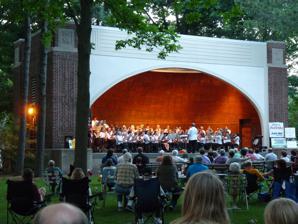
Building: Columbia Park Band Shell
Country: United States of America
Year built: 1931
United States historic place Columbia Park Band Shell U.S. National Register of Historic Places Location in Wisconsin Show map of Wisconsin Location in United States Show map of the United States Location 201 W. Arnold St., Marshfield, Wisconsin Coordinates 44°40′12″N 90°10′29″W / 44.67000°N 90.17472°W / 44.67000; -90.17472 Area less than one acre Built 1931 ( 1931 ) Built by Frank A. Felhofer Architect G.A. Krasin Architectural style Art deco NRHP reference No. 08000842 Added to NRHP September 3, 2008 The Columbia Park Band Shell is located just across the railroad tracks from the Marshfield Central Avenue Historic District in Marshfield, Wisconsin . The band shell was built in 1931 as a local make-work project similar to those pursued by many rural Wisconsin communities during the Great Depression .  Its weekly summer band concerts continue to provide a source of free, local entertainment.  The band shell was added to the National Register of Historic Places in 2008. Northside City Park The block on which the band shell now sits was donated to the city by Samuel Marsh in 1875 to be developed into a park.  The land sat idle  until the 1890s, when freshly-logged land in the area was being settled by farmers.  The subsequent arrival of manufacturers attracted laborers, and the growing population prompted the city to develop a central water supply:   a  120-foot steel standpipe in the center of the park block.  Meanwhile, St John's Roman Catholic church was being built on the block north of the park.  The church and park's proximity are thought to have bolstered concurrent development. In 1903, a wooden, Victorian-style bandstand was built on the east side of the park to host the summer concerts of  Marshfield's 135th Medical Regiment Band.  During World War I , this regiment carried the wounded from the front lines to medics.  In the years after the war, the 135th's twelve-concert summer seasons at the bandstand remained immensely popular. Band Shell In 1926, a city engineer deemed the wooden bandstand structurally unsound and recommended its demolition.  The summer concerts continued, albeit with the band and spectators level on the lawn.  In 1929, plans for a new facility ground to a halt as the nation reeled from the Wall Street Crash .  After  a series of designs and bids and the removal of the standpipe, construction of the final brick band shell began in 1931.  City leaders managed the shell's construction as a public works project aimed at employing local men displaced from their jobs by the Depression.  The city also accepted an offer from the  Marshfield Brick Company to supply bricks at a reduced price of ten dollars per thousand. The dome-shaped ceiling of the new band shell, an idea borrowed from indoor theaters to improve acoustics ,  afforded a more focused, amplified sound.  This allowed the band to expand their repertoire beyond marches to more sensitive, nuanced compositions.  Supported by a concrete foundation, the rectilinear exterior structure is covered in horizontal brick.  Two pilasters frame the stage, laid in vertical bricks and topped with stone panels carved with crossed trumpets and drums.  Inside, the shell is composed of cedar and redwood with two storage rooms and two rear-access rest rooms. Legacy The shell's inaugural concert in the summer of 1931 was reportedly attended by over 3,000 community members.  The program included marches sprinkled with lighter fare such as the overture from " The Barber of Seville ."  A column in the News Herald reflected that  “Men, women and children cannot live on bread alone. The band concerts where all meet on an equal basis furnishes something besides bread, but nevertheless, decidedly necessary.” These free weekly concerts provided Depression-wearied families with access to free entertainment and an escape from the stress of daily life. Ninety years later, the Marshfield Civic Band still performs free concerts on Wednesday evenings in summer, with the audience circled around on wood benches under the trees. The band shell has served purposes beyond musical entertainment.  In 1932, some 6,000 local farmers rallied at the band shell as part of  a nationwide strike, demanding increased produce prices that reflected the cost of production. In 2020, the park hosted a student event promoting Black Lives Matter and an outdoor graduation. References